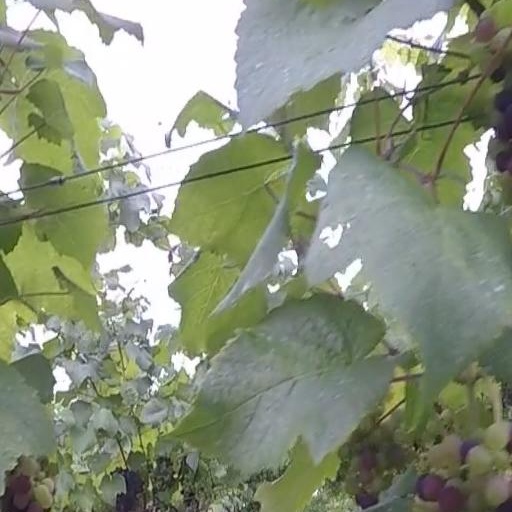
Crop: grape